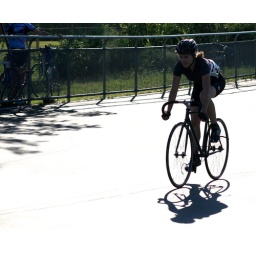
in sneakers because I couldn't get the pedals off my road bike